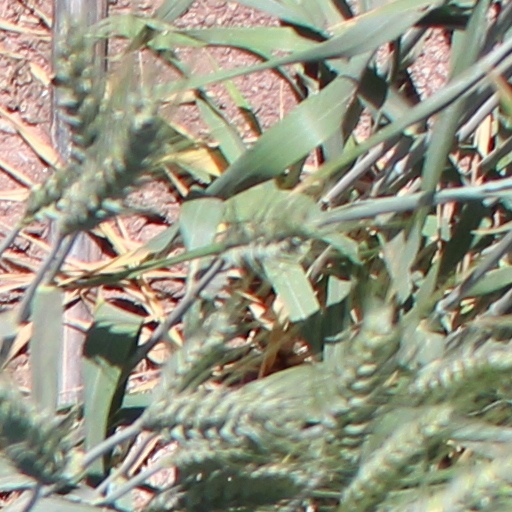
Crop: wheat